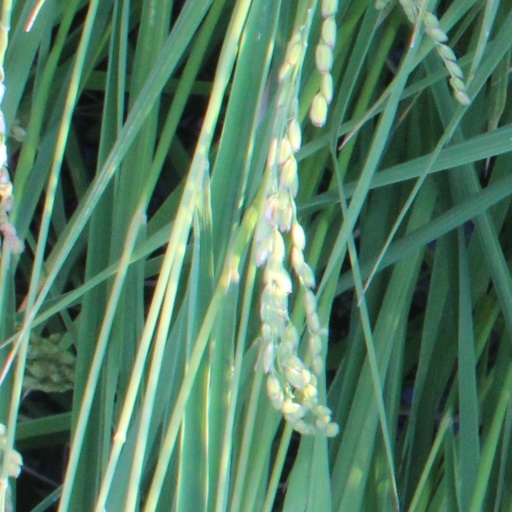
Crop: rice